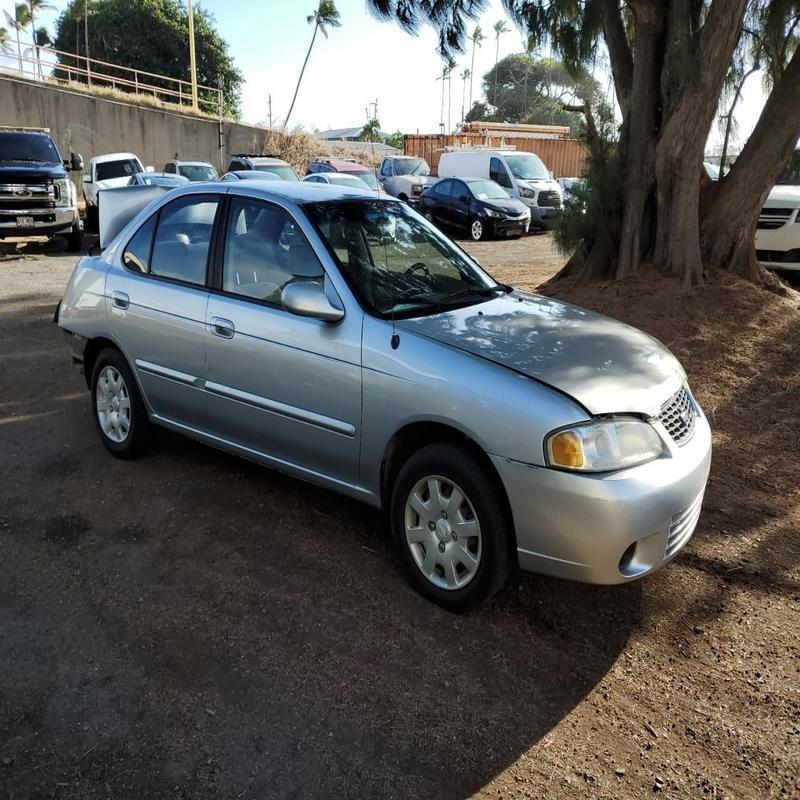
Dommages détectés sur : capot, porte avant droite, porte arrière droite, aile arrière droite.
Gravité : majeur